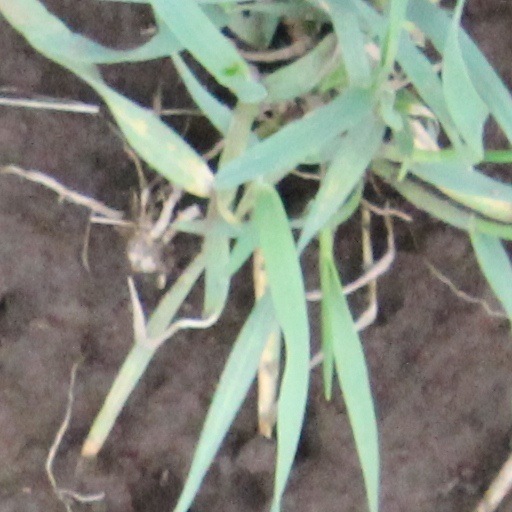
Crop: wheat